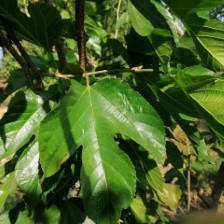
Variety: RedKing